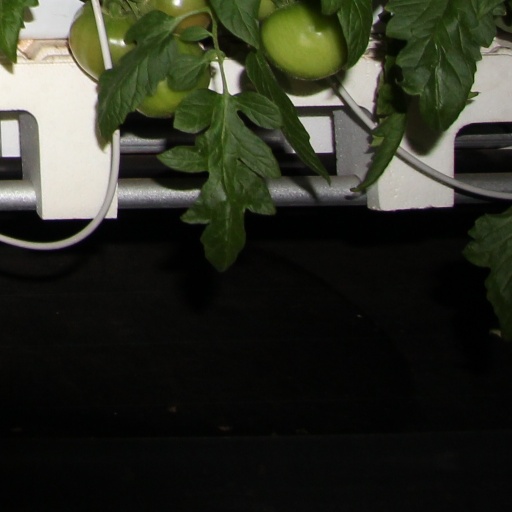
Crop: tomato